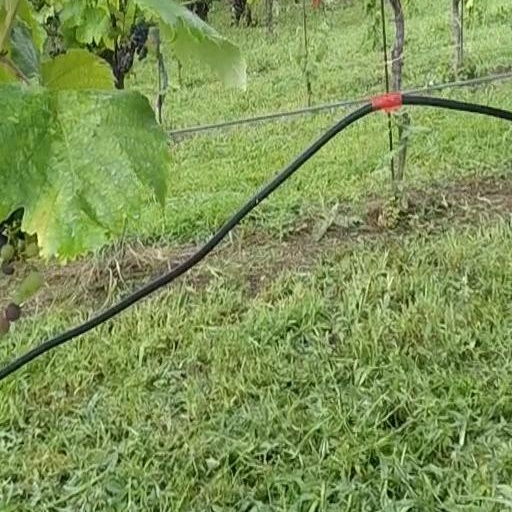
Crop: grape